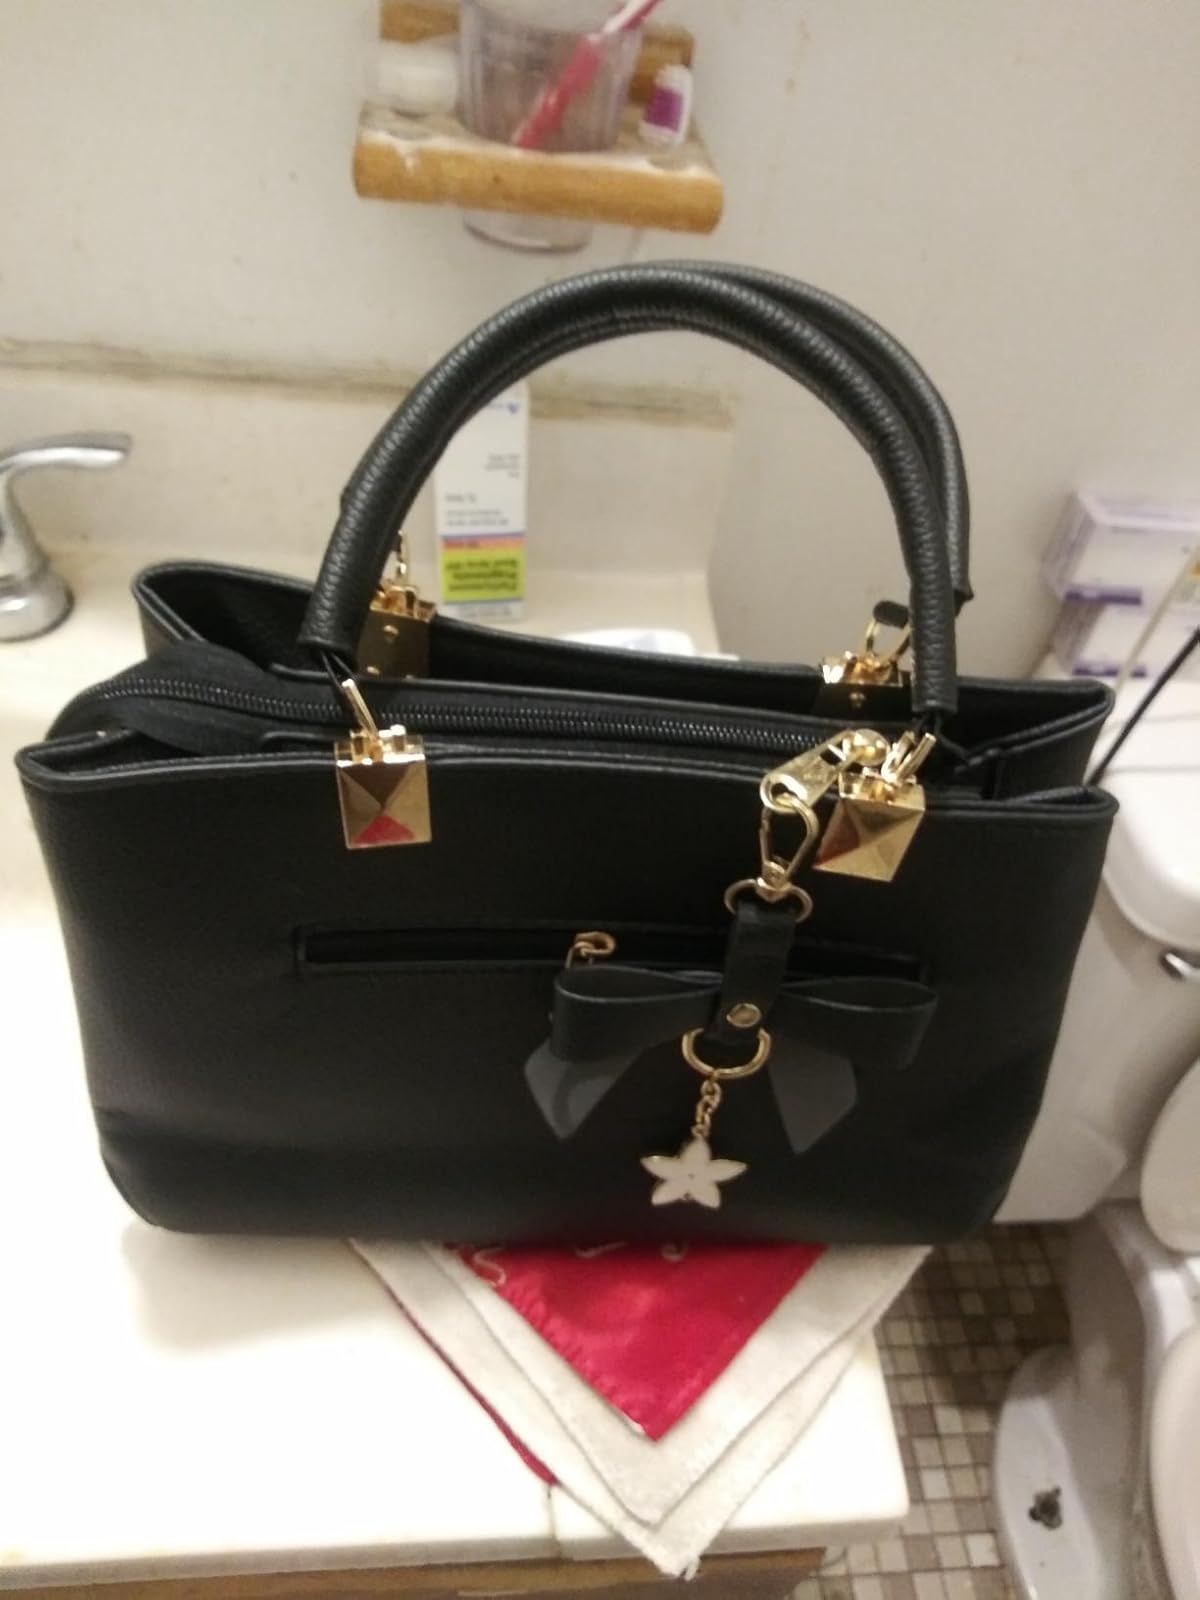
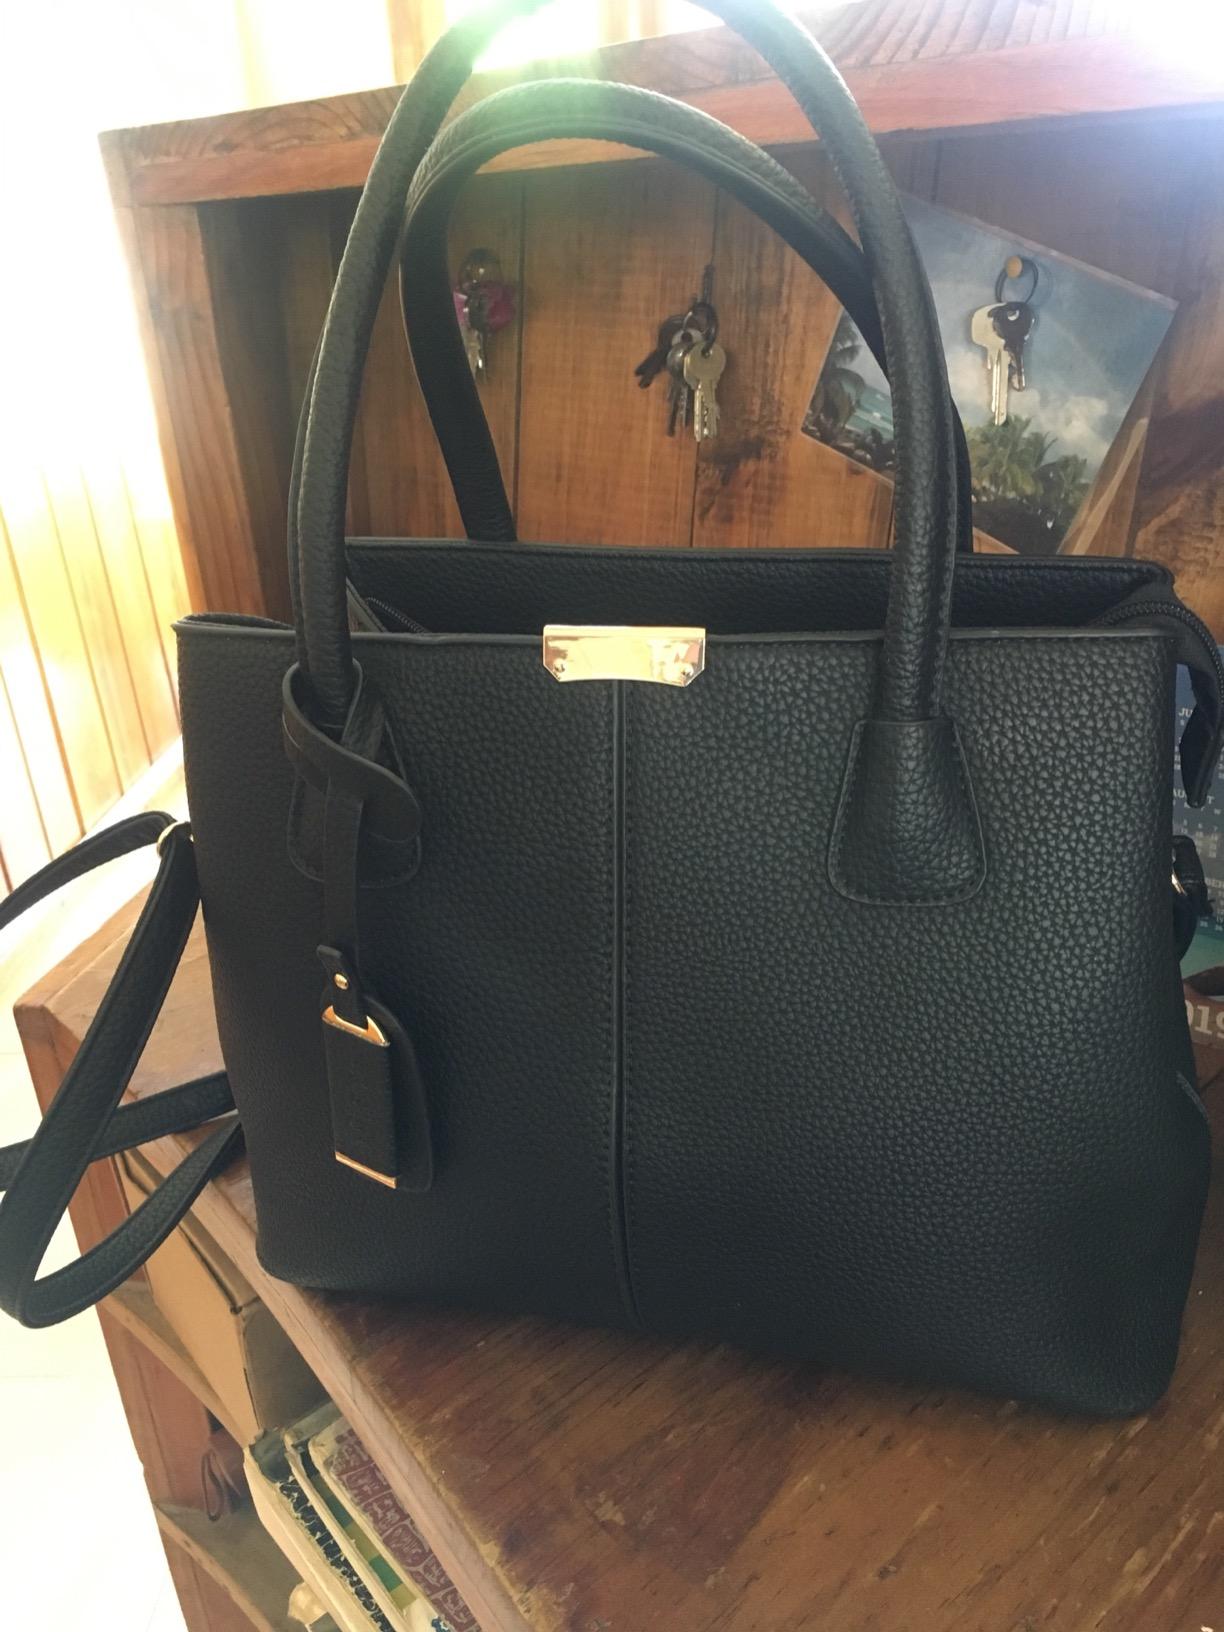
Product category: accessories_handbag
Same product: no